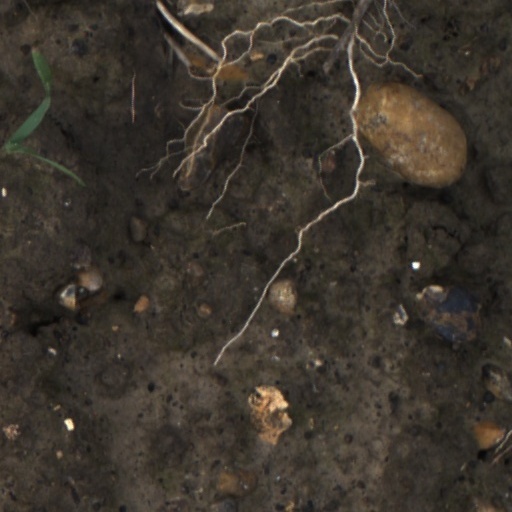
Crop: wheat